Jim Inhofe

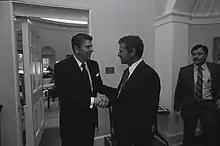
Inhofe greeting President Ronald Reagan in 1982

In January 1978, the Tulsa Daily World reported Republican party officials were courting Inhofe to run for Mayor of Tulsa. He initially denied he would run for any city office and instead insisted he was considering a rematch against Congressman Jones; but, Inhofe announced his mayoral campaign in February. He won the Republican primary with over 92% of the vote, defeating Keith Robinson and Paul Cull. During the first three weeks of the primary, he was injured with a broken leg from a tennis injury and could not campaign. In the general election against Rodger Randle, he was endorsed by then-Mayor Robert LaFortune and U.S. senator Dewey Bartlett. Randle had won the Democratic primary with a coalition of labor union and black voters, and Inhofe was supported in the general election by his Republican base, anti-union and anti-black Democrats, and 22% of black voters. In April, he was elected mayor of Tulsa, defeating Democrat Rodger Randle, 51%–46%. The Tulsa Daily World heralded the race as Inhofe's "first general election victory in six years, and Randle's first election loss since he entered politics in 1970." The race broke then-fundraising records for a Tulsa mayoral election with Randle raising $78,062 and Inhofe raising $48,987. Inhofe's biggest donors were the Metropolitan Builder's Association, oilman Robert L. Parker, and Paul D. Hinch.